Beluga Shipping

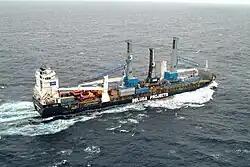
Multipurpose heavy-lift cargo carrier MV "Beluga Indication" transports three mobile harbour cranes and several barges on the ocean

Beluga Shipping was founded in Bremen in December 1995 by entrepreneur Niels Stolberg, initially as a cargo operator. In 1998, the company acquired its first vessel, the multipurpose heavy-lift carrier MV "Beluga Obsession". In 1999, the company built its first new vessel, the MV "Werder Bremen." Beluga Shipping grew significantly during the following years. By May 2010, 69 multipurpose heavy-lift carriers were in service for the company, with crane capacities reaching 1,400 tons in tandem usage (P-series). The fleet further increased to 70 units by end of 2010. The company offered trade lane management but concentrated on tramp shipping, meaning each transport was organized individually according to the requirements of the cargo and the port of loading and destination.